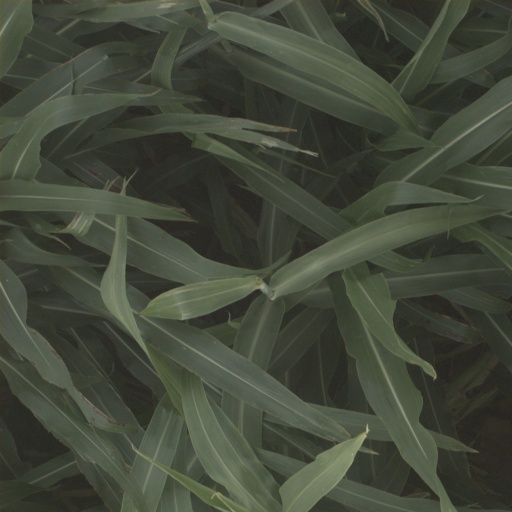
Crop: sorghum